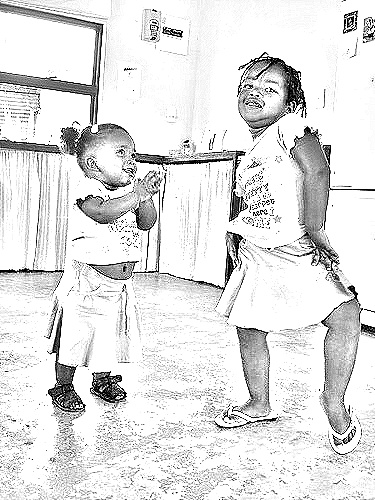
Portrait style: Sketch Portrait